Glam metal

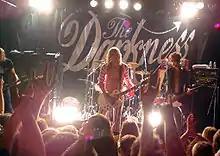
The Darkness performing in Sydney, Australia in 2004

During the late 1990s and 2000s, glam metal began to have a revival. Some established acts who had managed to weather the storm enjoyed renewed popularity, others reformed and new bands emerged to emulate the glam metal style. Bon Jovi were still able to achieve a commercial hit with "It's My Life" (2000). They branched into country music with a version of their 2005 song "Who Says You Can't Go Home", which reached No. 1 on the Hot Country Singles chart in 2006 and the rock/country album "Lost Highway" which reached No. 1 in 2007. In 2009, Bon Jovi released "The Circle", which marked a return to their hard rock sound and reached No. 1 on the "Billboard" 200. Mötley Crüe reunited with Vince Neil to record the 1997 album "Generation Swine" and Poison reunited with guitarist C.C. DeVille in 1999, producing the mostly live "Power to the People" (2000); both bands began to tour extensively. There were reunions and subsequent tours from Van Halen (with Hagar in 2004 and then Roth in 2007). The long-awaited Guns N' Roses album "Chinese Democracy" was finally released in 2008, but only went platinum in the US, produced no hit singles, and failed to come close to the success of the band's late 1980s and early 1990s material. Europe's "Final Countdown" enjoyed a new lease of popularity as the millennium drew to a close and the band reformed. Other acts to reform included Ratt, Britny Fox, Stryper (annually), and Skid Row.